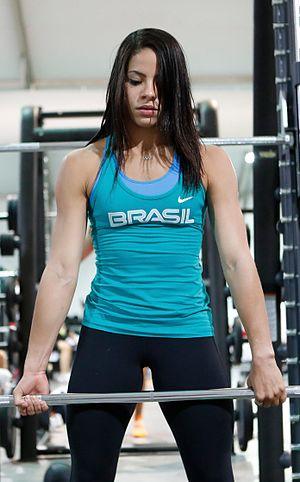
Ingrid de Oliveira, née le 7 mai 1996 à Rio de Janeiro, est une plongeuse brésilienne.